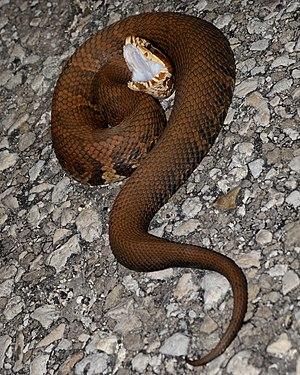
Le mocassin d'eau est une espèce de serpents de la famille des Viperidae que l'on trouve dans le Sud-Est des États-Unis. Les adultes sont grands et capables de délivrer une morsure douloureuse et potentiellement mortelle. Lorsqu'il est dérangé, ce serpent s'enroule sur lui-même et montre ses crochets venimeux. Bien que leur dangerosité ait été exagérée, en de rares occasions les mâles territoriaux abordent les intrus de manière agressive. Il s'agit de la seule vipère semi-aquatique du monde, et on la trouve généralement dans ou près de l'eau, en particulier dans des eaux au courant très faible comme les lacs peu profonds, les ruisseaux et les marais. Ce serpent est un bon nageur et peut même pénétrer dans la mer. Il a réussi à coloniser les îles au large des côtes de l'Atlantique et du Golfe du Mexique.